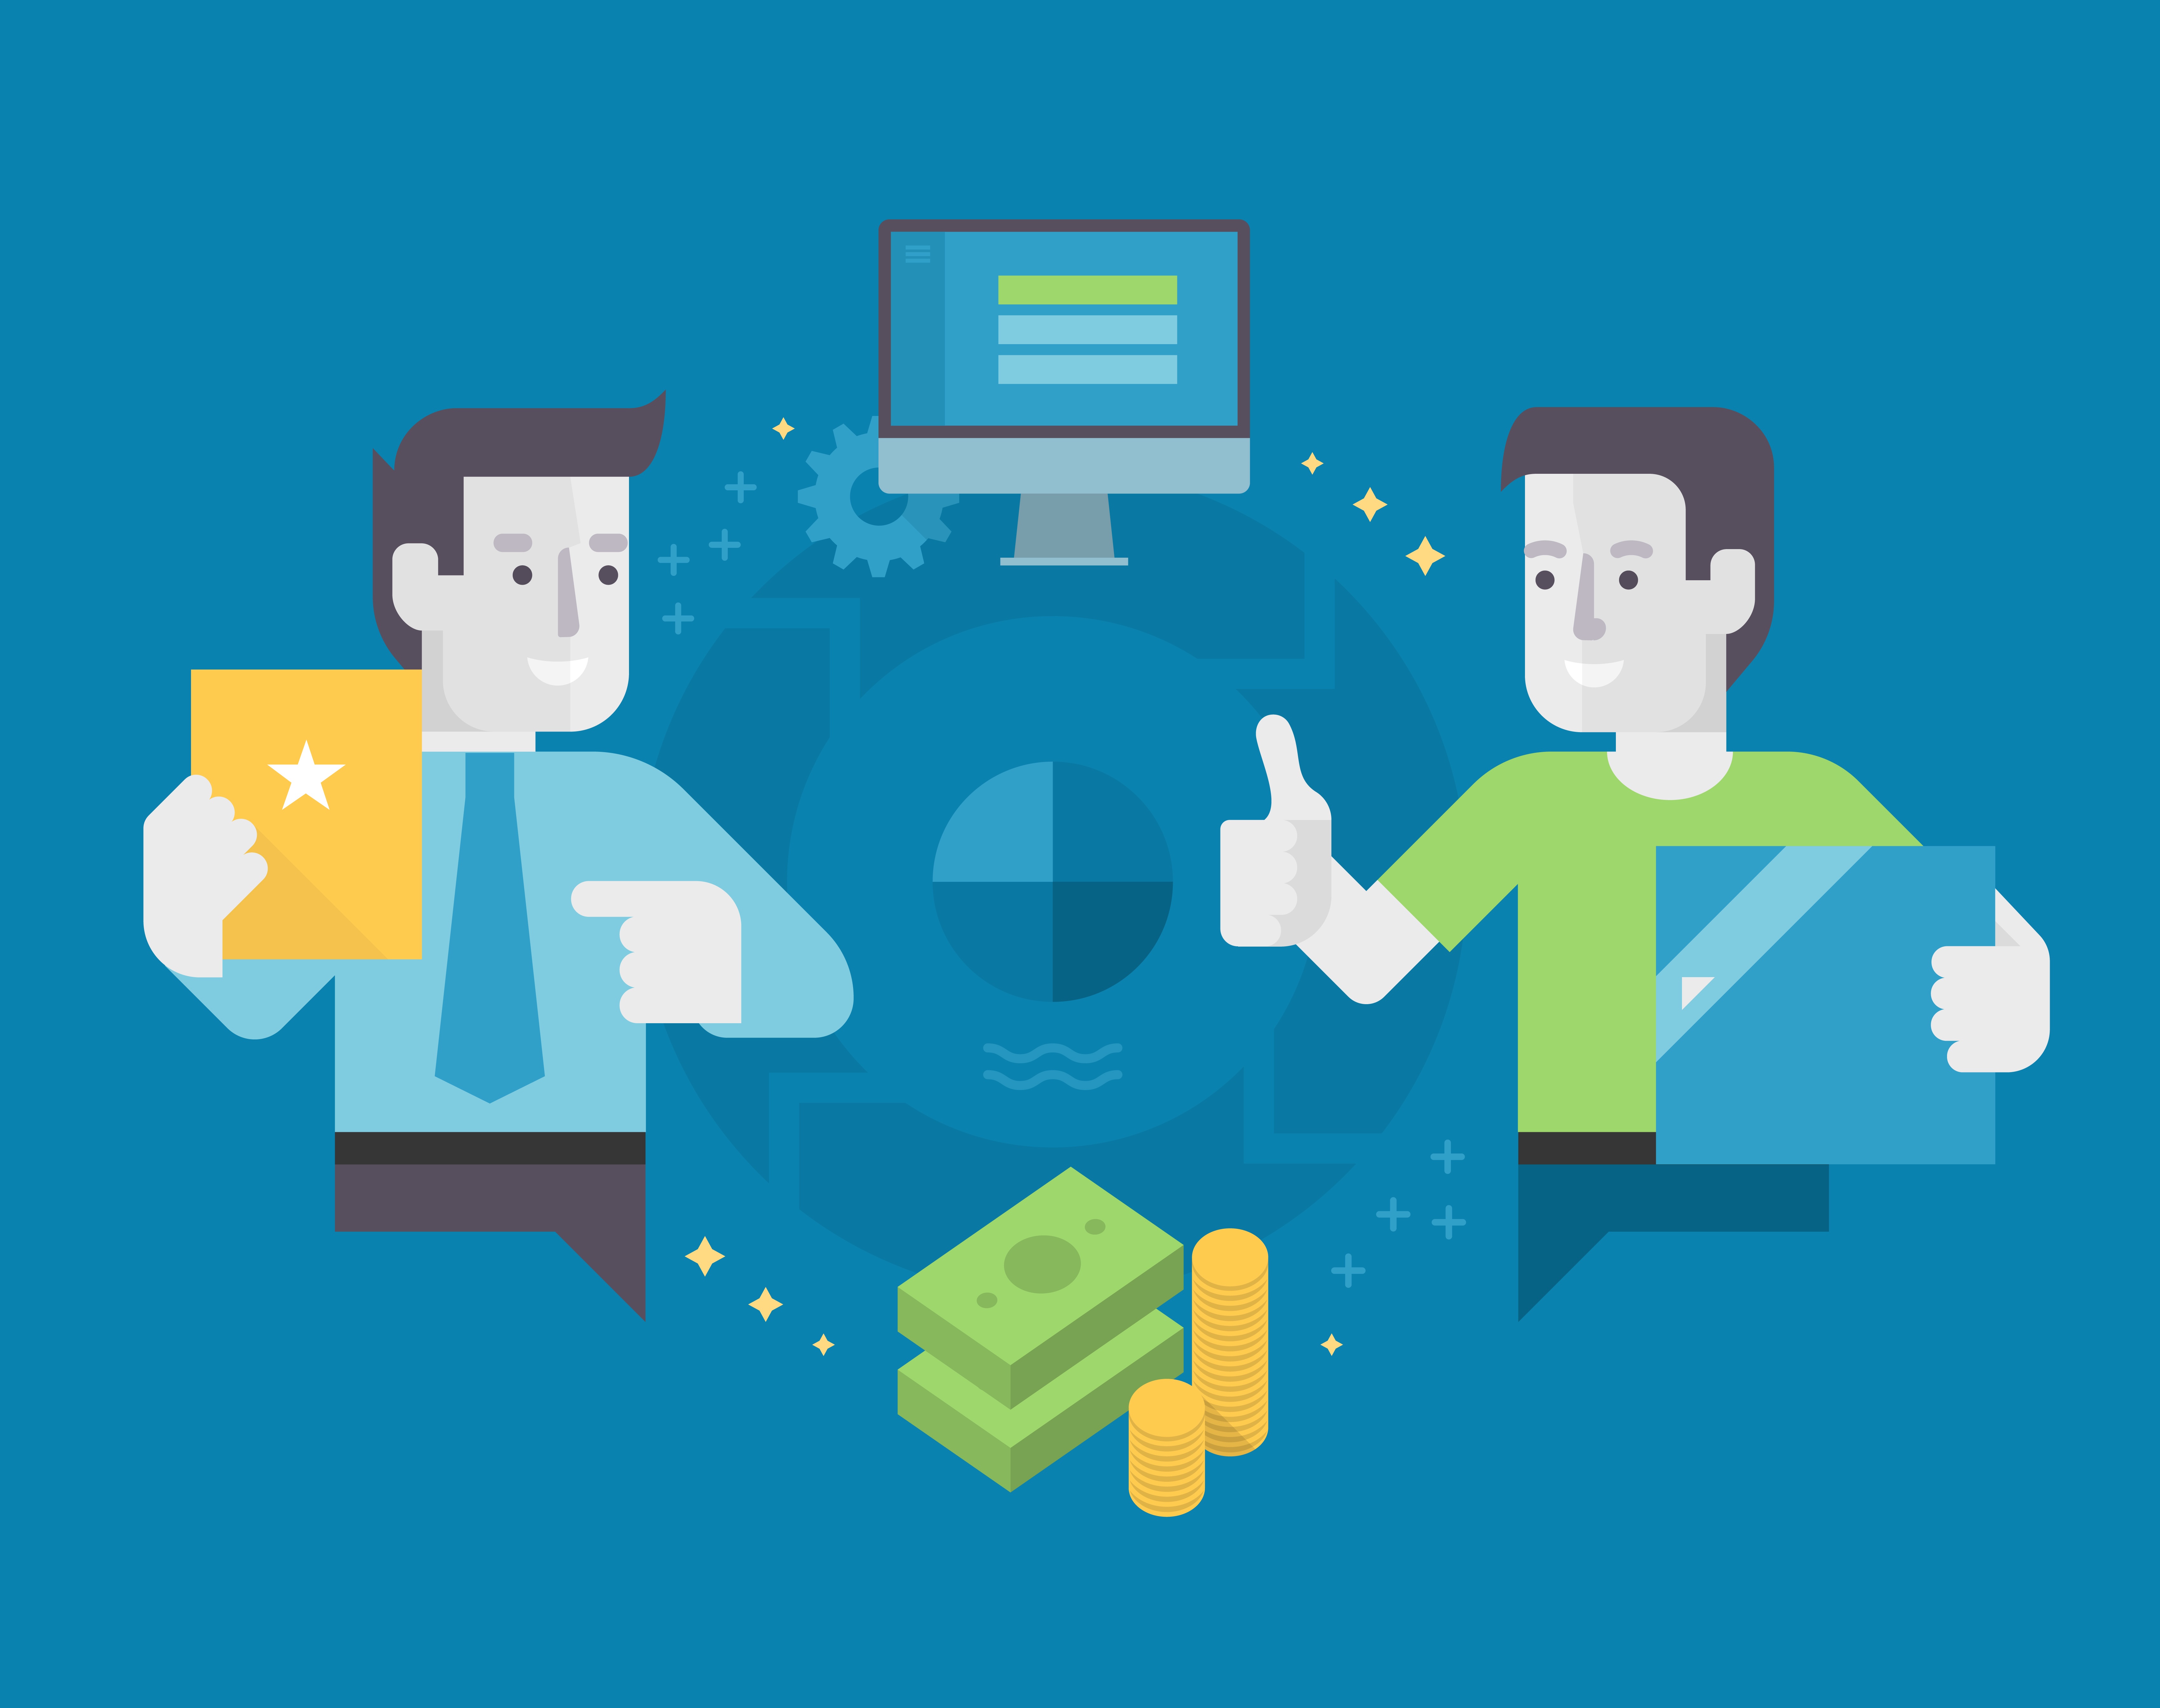
work, technology, line, communication, blue, world, product, font, illustration, design, text, icon, businessman, cartoon, graphic design, business man, product design, computer wallpaper, human behavior